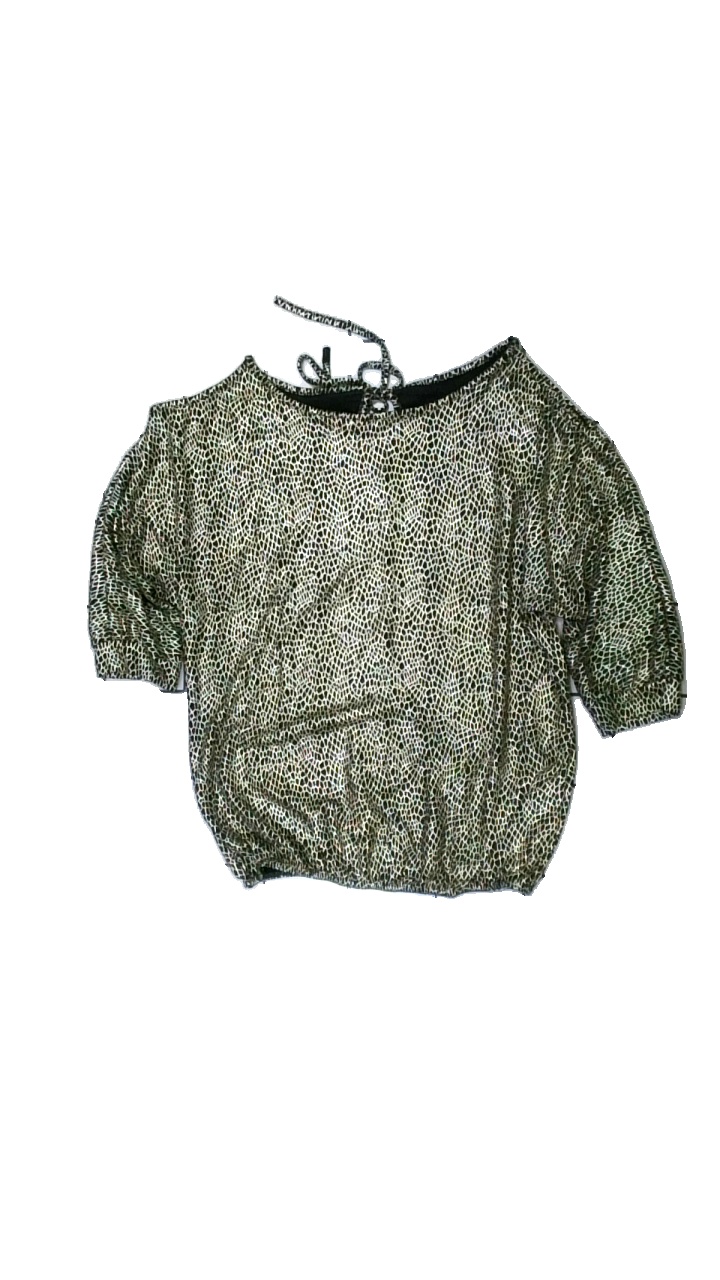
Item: Top (Ladies)
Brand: Missing
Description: tröja med öppna axlar, rosett bak, trekvartsärmar och ojämna prickar med glitter över hela
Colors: Beige, Black
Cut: Regular
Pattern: Dots
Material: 100% nylone
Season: All
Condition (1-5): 5
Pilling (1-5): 5
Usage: Reuse
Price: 50-100